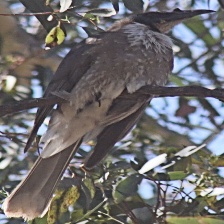
Species: NOISY FRIARBIRD
Scientific name: PHILEMON CORNICULATUS